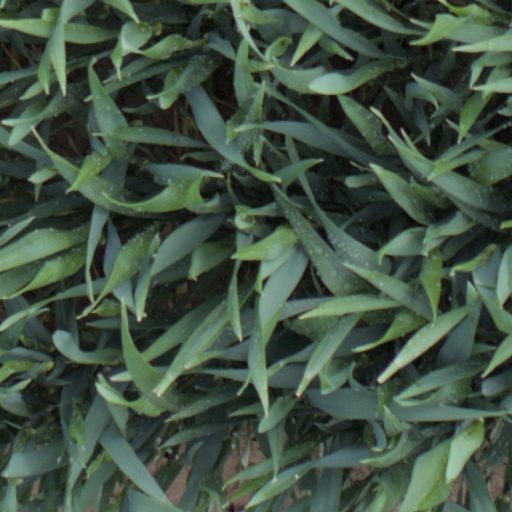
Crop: wheat